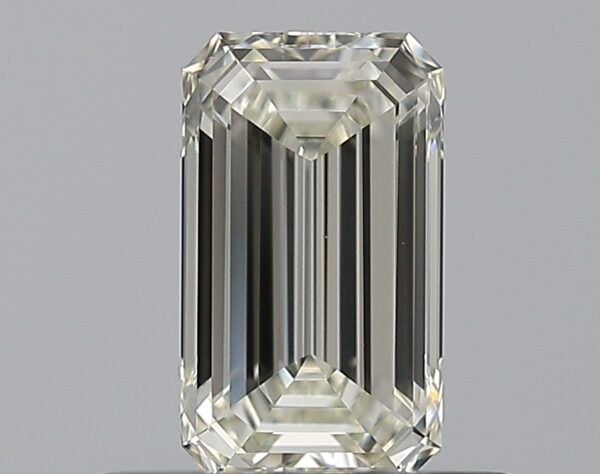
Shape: emerald
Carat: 0.5
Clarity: VVS1
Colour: K
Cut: EX
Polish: EX
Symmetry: EX
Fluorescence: F
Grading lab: GIA
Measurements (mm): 6.18 x 3.58 x 2.33